Marcella Di Folco

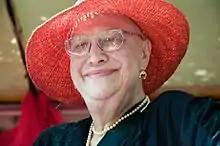
Di Folco in 2008

Marcella Di Folco (7 March 1943 – 7 September 2010) was an Italian LGBT rights activist, actor, and politician. In her film appearances, played in male characters before transition, she is credited as Marcello Di Falco.